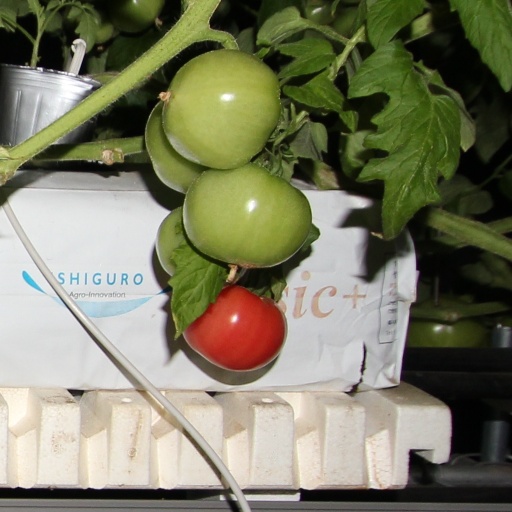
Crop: tomato